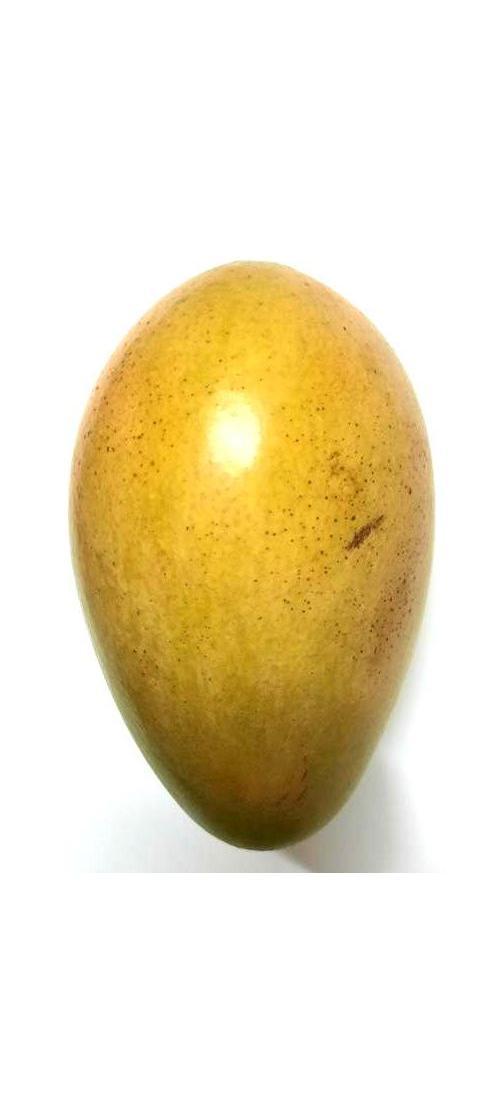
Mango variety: Shada